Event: Nepal Earthquake
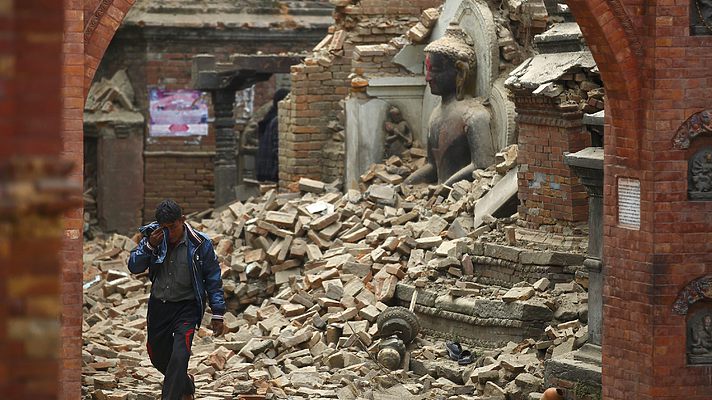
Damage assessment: damage